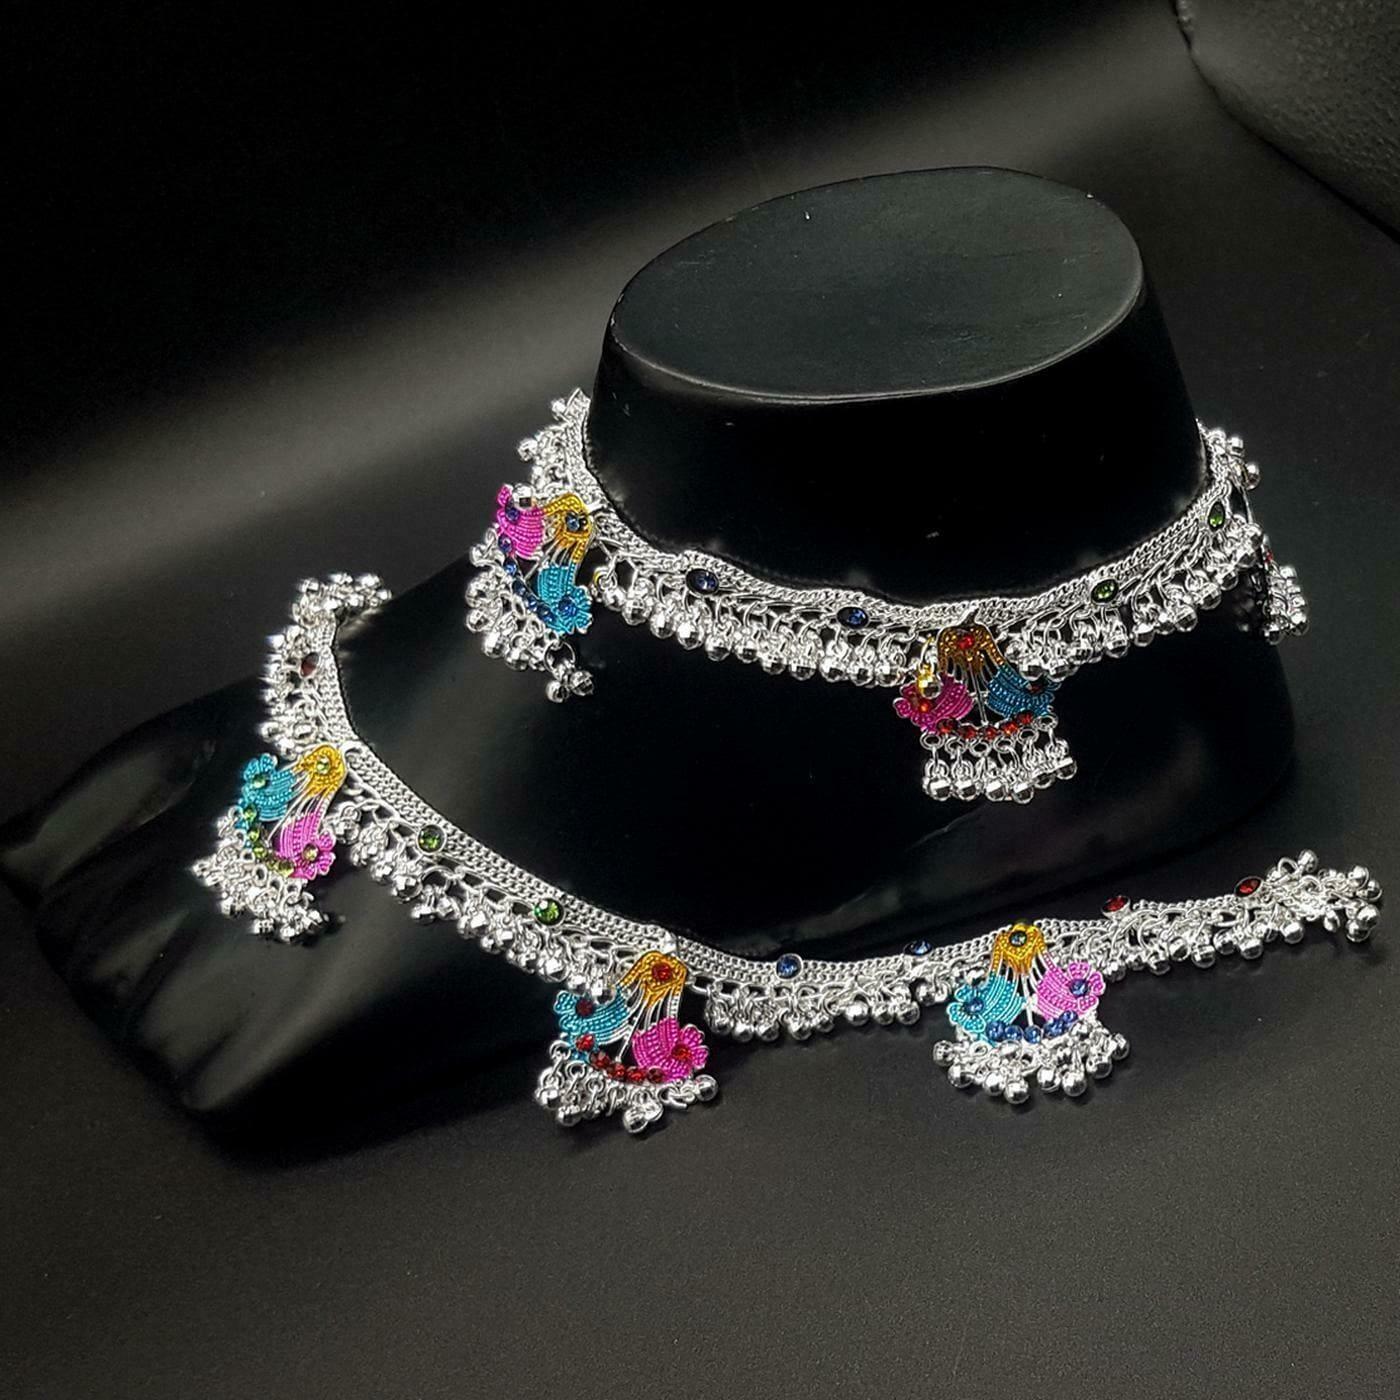
BR Ornaments A024 Alloy Anklet (Pack of 2)
Type: Anklet
Brand: BR Ornaments
Price: Rs. 349
 This silver anklet looks good with all indian outfitsor traditional outfits suitable girls and women of all ages. grab this pair of anklets, you will feel stylish ankle and shining silver anklet will make beautiful, you must buy the sns traders anklets you will never go wrong with the latest design, fancy anklets in silver jewellery.